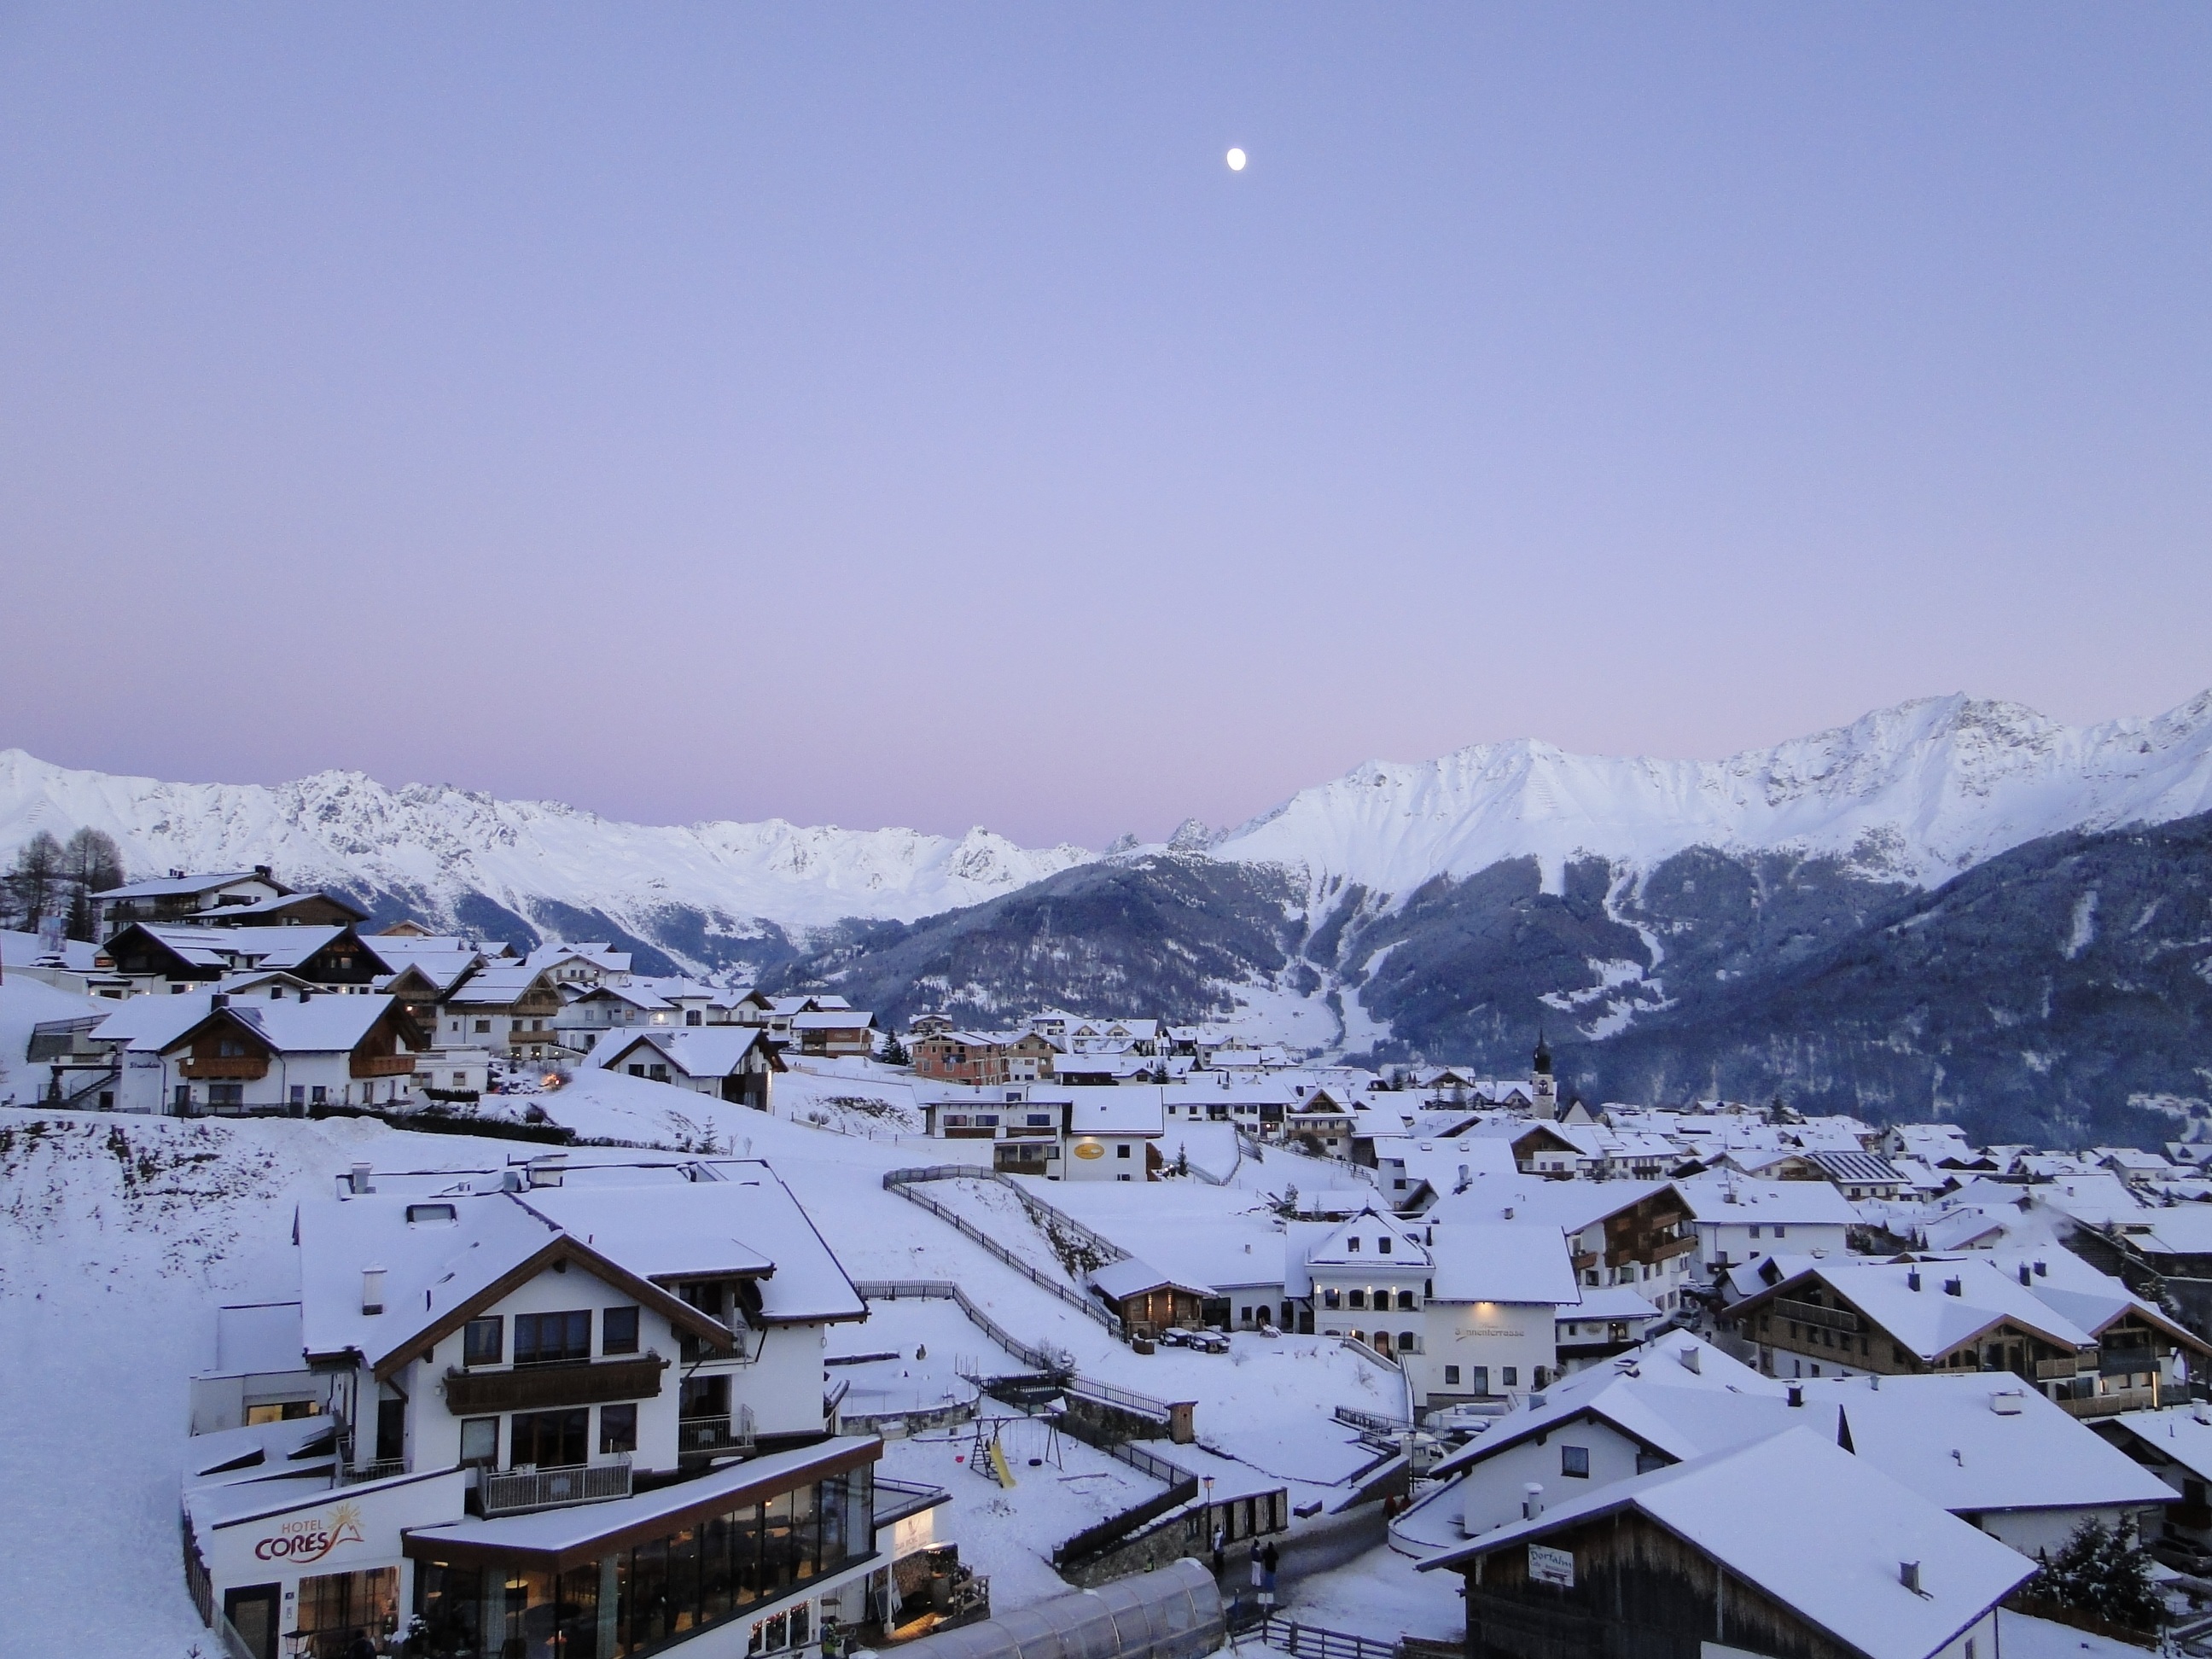
mountain, snow, cold, winter, light, sunshine, sun, sunrise, morning, mountain range, weather, snowy, alpine, skiing, season, winter sport, resort, alps, ski, wintry, piste, ski area, ski equipment, mountainous landforms, geological phenomenon